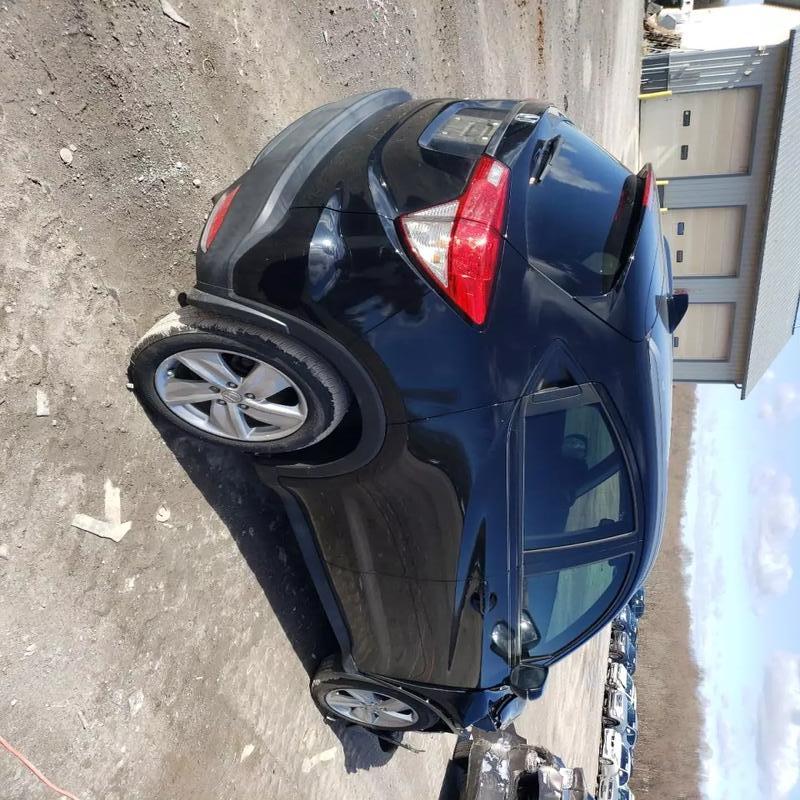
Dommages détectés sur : capot, aile avant droite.
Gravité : majeur